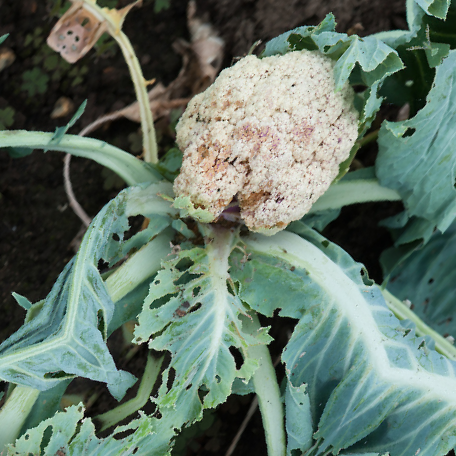
Label: Bacterial spot rot